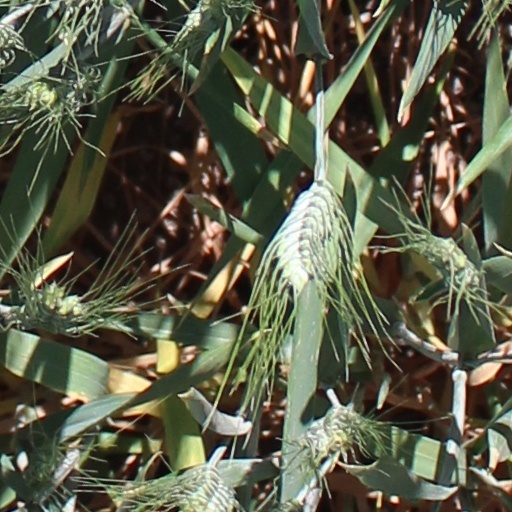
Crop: wheat